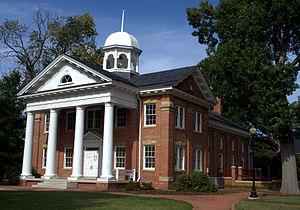
La zone non incorporée de Chesterfield Court House est le siège du comté de Chesterfield, dans l’État de Virginie, aux États-Unis. Lors du recensement de 2000, sa population s’élevait à 3 558 habitants, date à laquelle elle était considérée comme une census-designated place. Elle ne l’était plus pour le recensement de 2010.
Chester est une census-designated place située dans l'État de la Virginie, aux États-Unis. Sa population s'approche de 18 000 habitants. Elle se situe à une vingtaine de kilomètres de Richmond, la capitale de l'État de Virginie.